Ancient monument

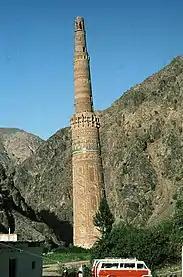

Since the eighteenth and nineteenth centuries, with the rise of nationalism, part of the nation-building process was the construction of a national past. This past comprised a collection of legends, traditions and myths. In Europe's emerging nations, ruins and relics became the centre of attention for group consciousness and national aspirations, which became an important motivation for the emergence of a preservation movement. This was because many buildings, landscapes and monuments achieved a great level of significance as symbols and icons of a growing nation. As such, these buildings and landscapes became national monuments, which possessed new meanings given the emergence of nationhood. Light and Dumbraveanu-Andone assert that the connection between heritage and national identity continues to be important. This is also evident in national identity related to an awareness of national heritage that is still visible around the world.